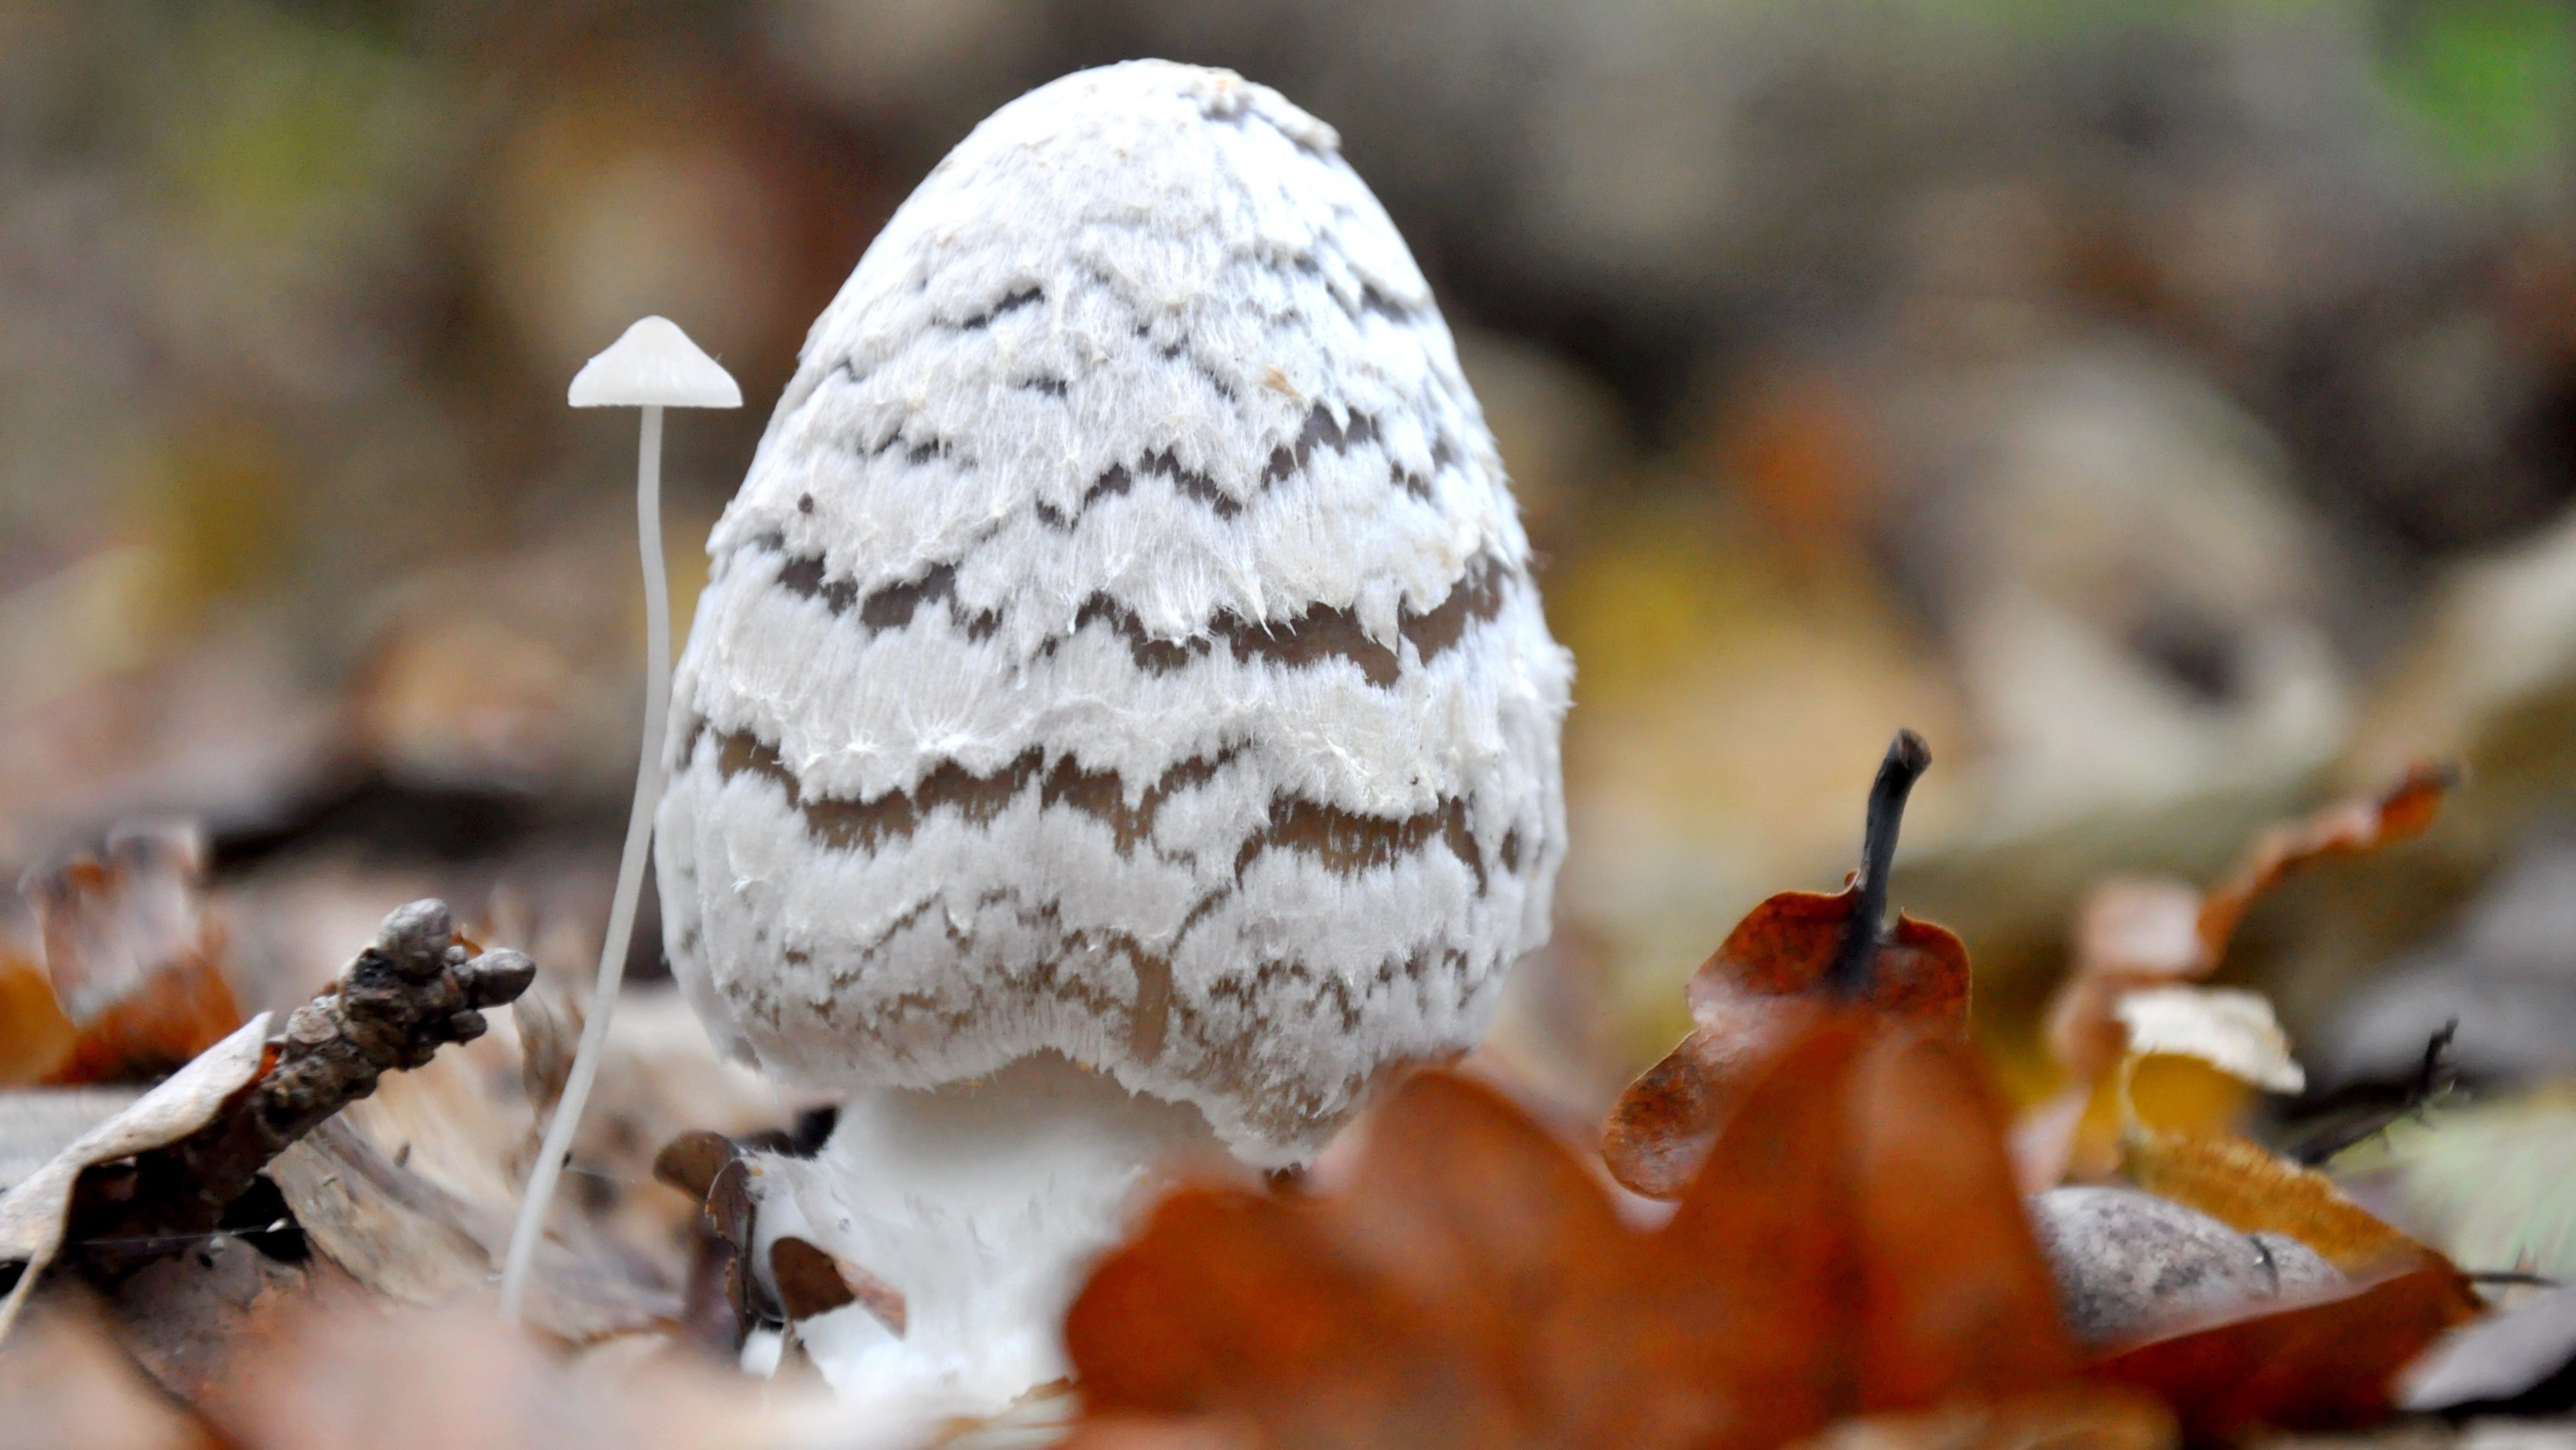
nature, branch, winter, white, leaf, flower, spring, insect, autumn, mushroom, flora, season, fauna, close up, fungus, company, macro photography